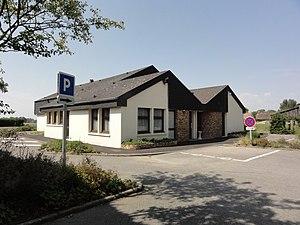
Touffreville-la-Cable (Seine-Mar.) salle des fêtes
Touffreville-la-Cable est une ancienne commune française, située dans le département de la Seine-Maritime en région Normandie.